Sydney Basin

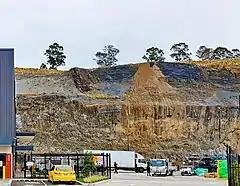
The Prospect dolerite intrusion in Greater Western Sydney

The hydrology of the basin comprises three main drainage basins as defined by the New South Wales Office of Water that lie entirely or mainly within the geography of the basin; namely the Central Coast catchment, the Hawkesbury-Nepean catchment, and the Sydney Metropolitan catchment.